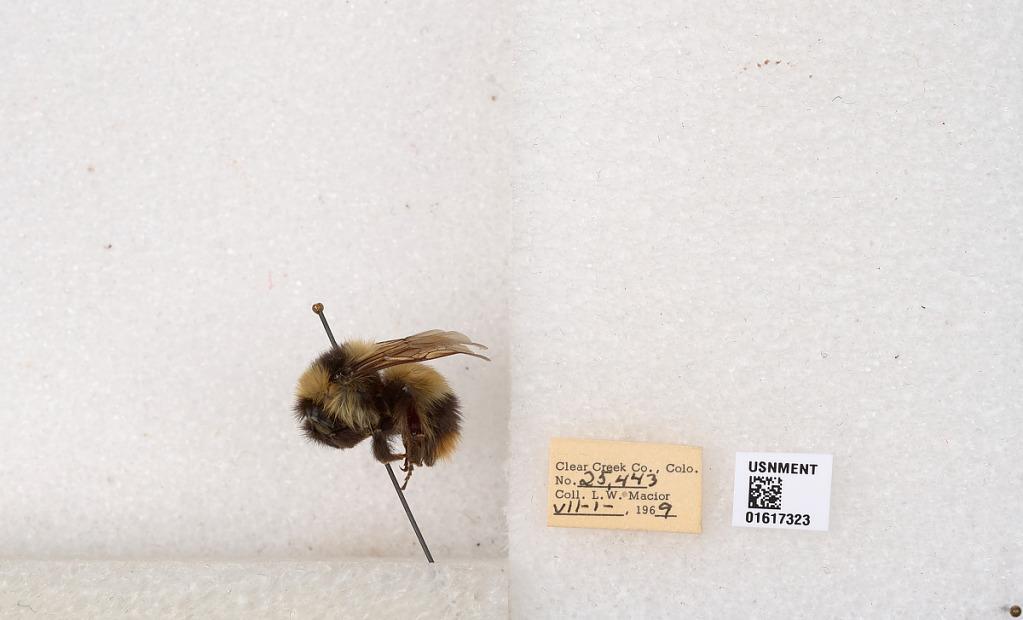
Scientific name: Bombus kirbyellus
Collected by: L. Macior
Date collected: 1969-7-1
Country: United States
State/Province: Colorado
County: Clear Creek
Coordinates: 39.6891, -105.644